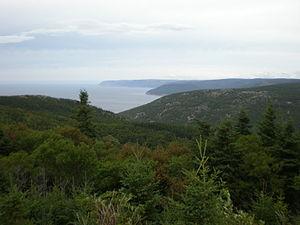
Les parcs nationaux du Canada sont constitués de plus de quarante aires protégées, dont 42 parcs nationaux et réserves de parcs nationaux, quatre aires marines nationales de conservation et un site canadien. Le réseau des parcs nationaux comprend 167 lieux historiques nationaux, qui, comme les parcs, sont gérés par Parcs Canada.
Le parc national des Hautes-Terres-du-Cap-Breton est un parc national canadien situé dans le Nord de l'île du Cap-Breton en Nouvelle-Écosse.